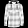
Label: Shirt